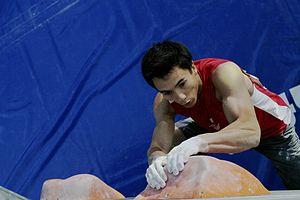
Sean McColl, né le 3 septembre 1987 au Canada, est un grimpeur professionnel. En compétition, il pratique les trois disciplines de l'escalade : la difficulté, le bloc et la vitesse.